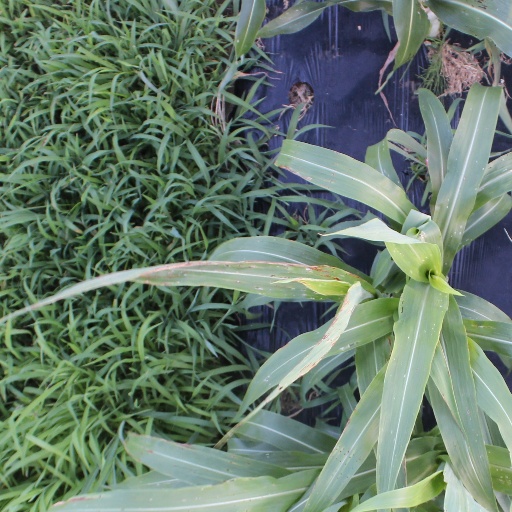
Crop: sorghum